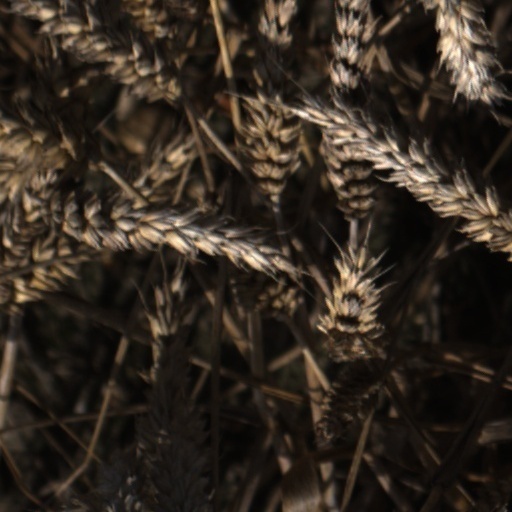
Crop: wheat